Morton, West Lothian

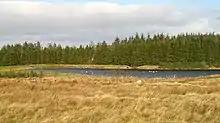
Upper Morton Reservoir

There is a trout Fishery in Morton. The fishery primarily uses Morton Reservoir, a large freshwater reservoir. There is also an Upper and Lower reservoir.